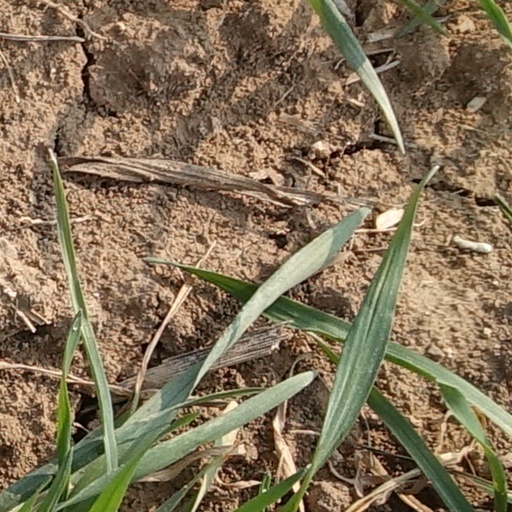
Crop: wheat